Banaras: City of Light

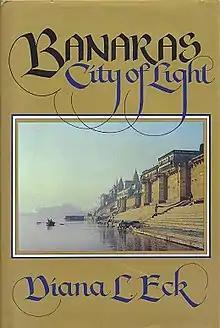
First edition

Banaras: City of Light is a 1982 book on the local history of Varanasi by Diana L. Eck.